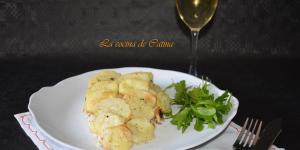
dorada con patatas panaderas